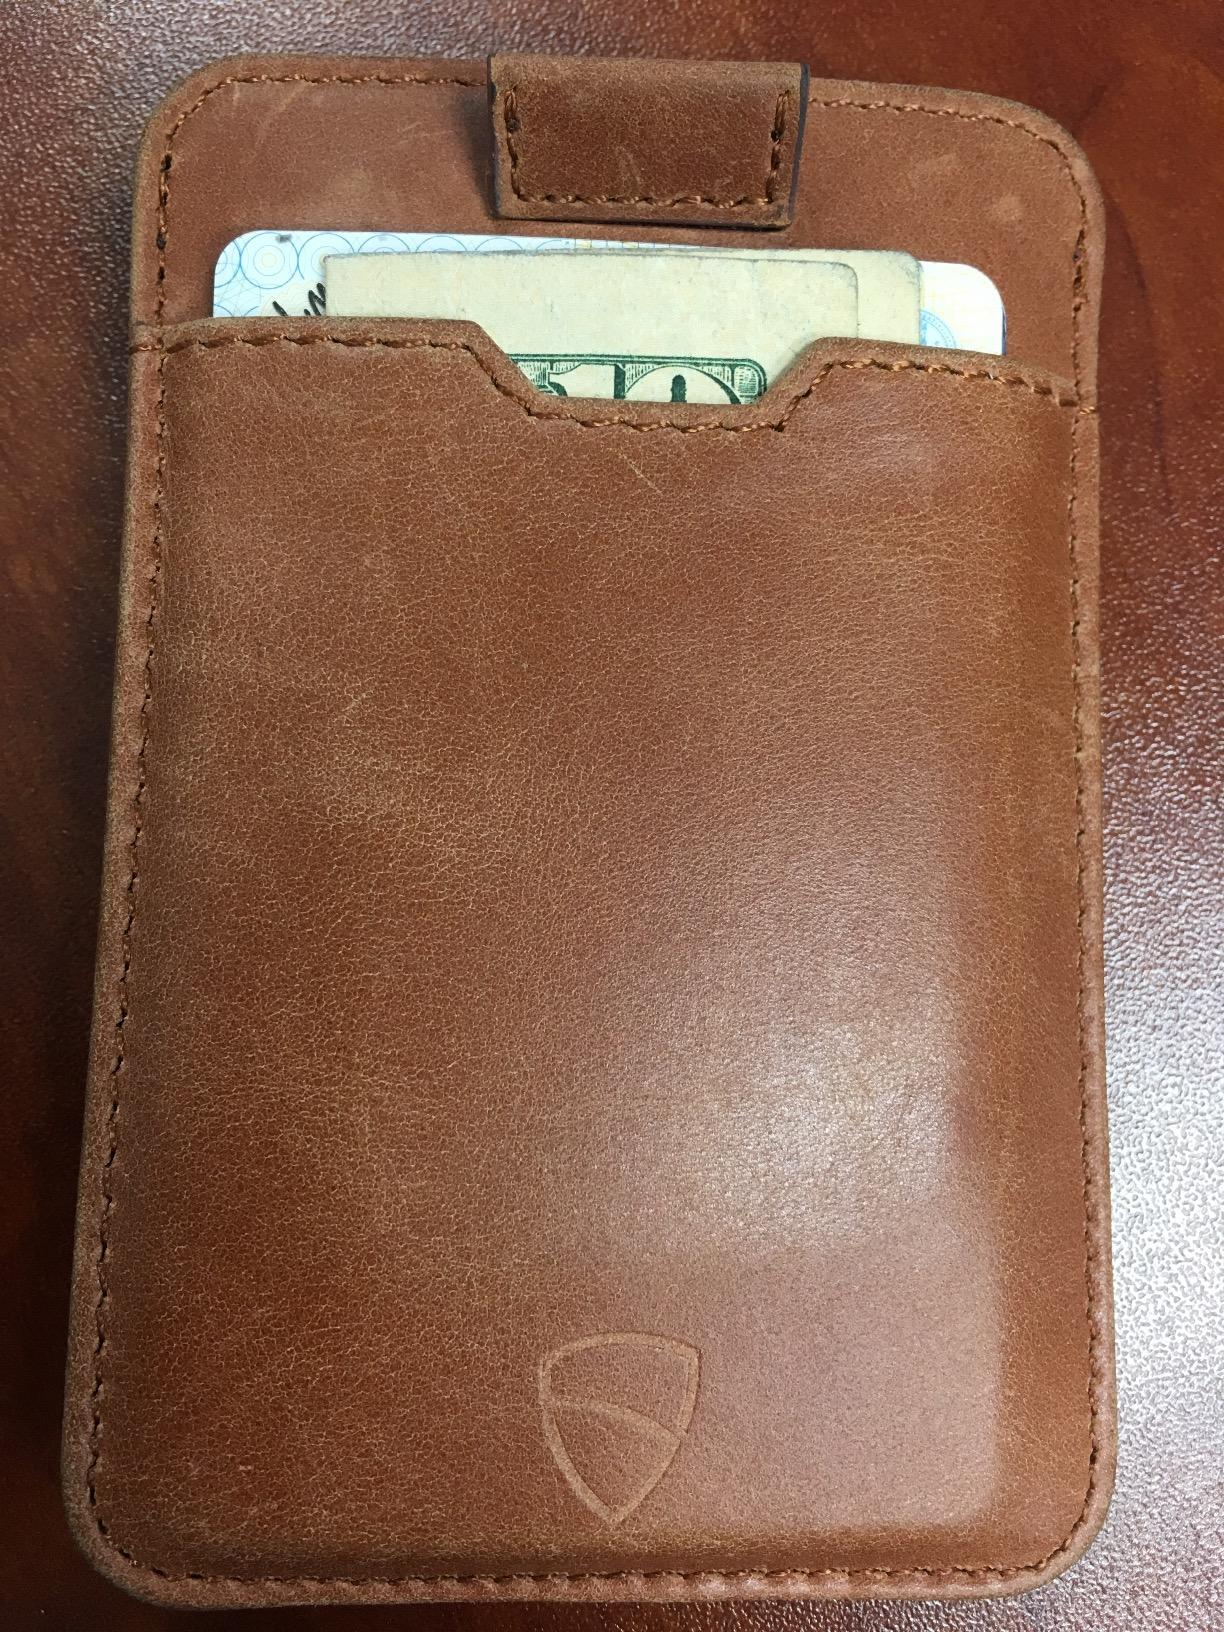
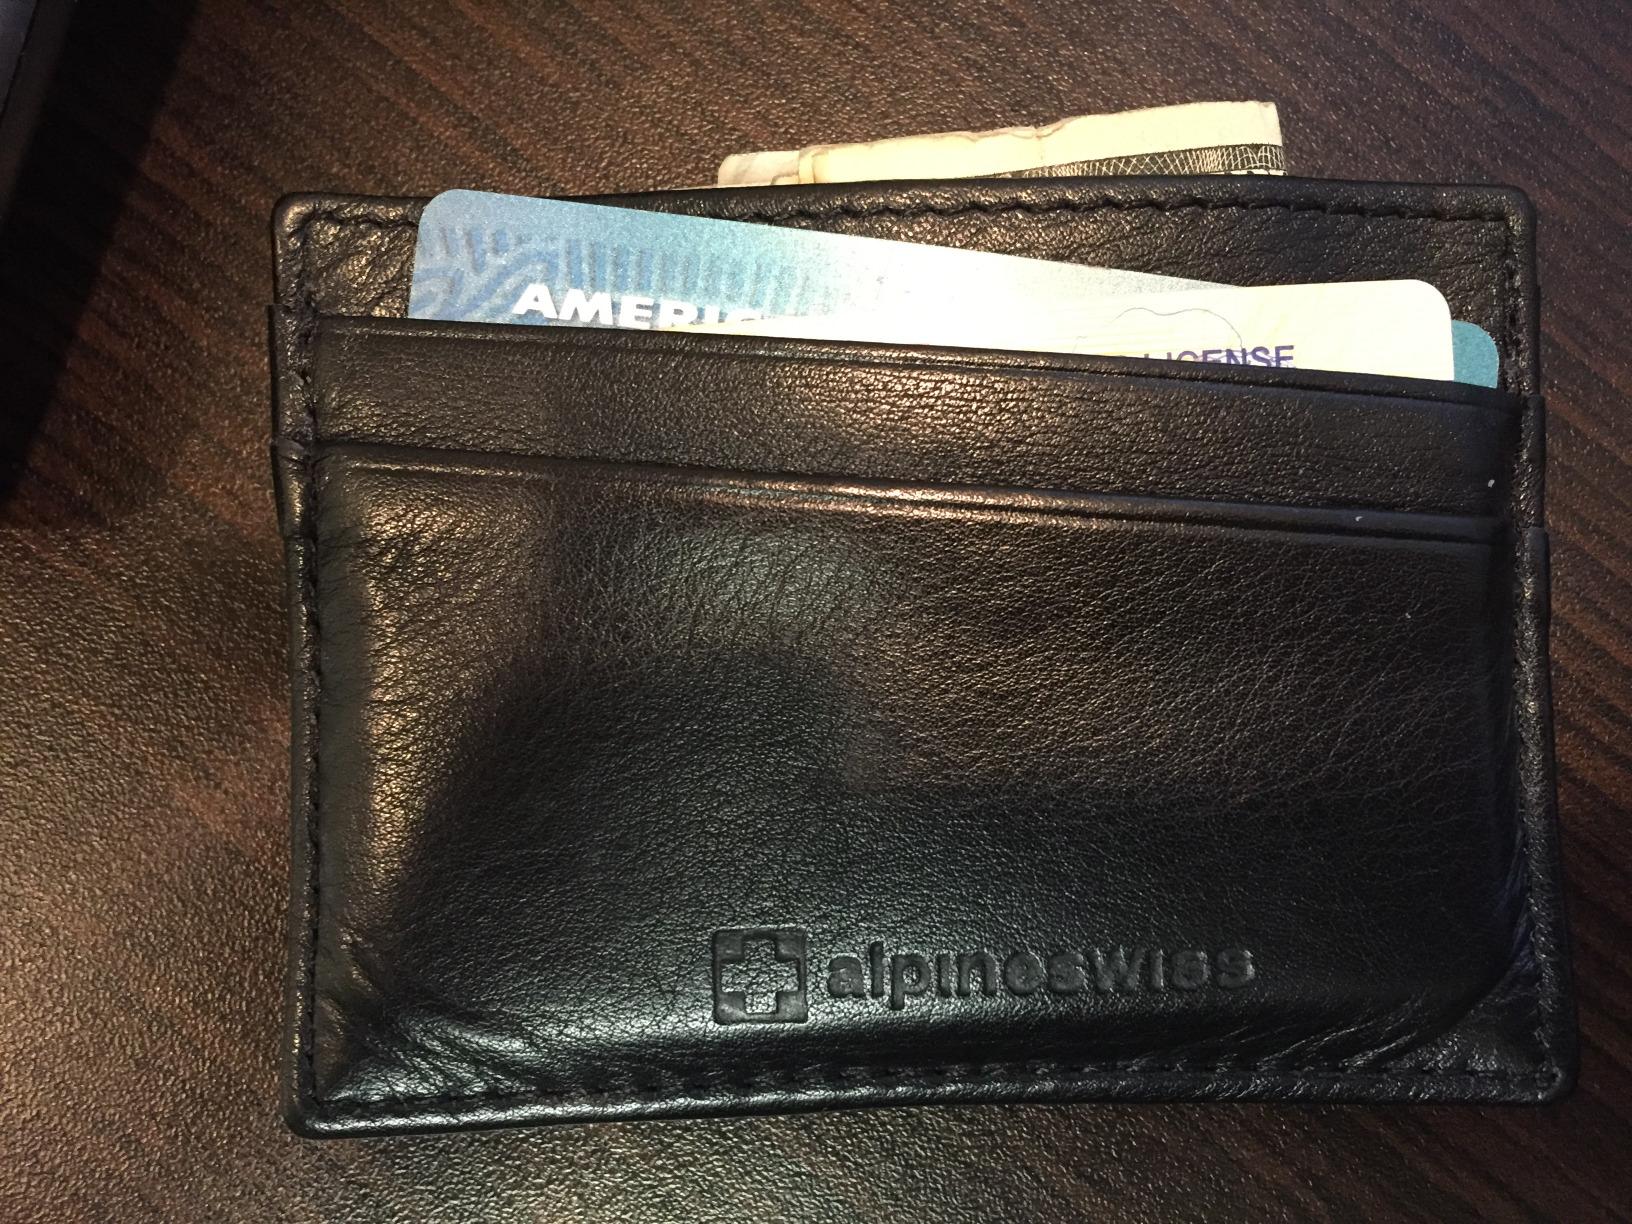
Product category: accessories_wallet
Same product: no